Walter Munk

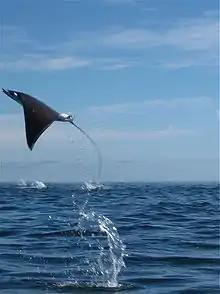
Munk's devil ray.

Two marine species have been named after Munk. One is "Sirsoe munki", a deep-sea worm. The other is "Mobula munkiana", also known as Munk's devil ray, a small relative of giant manta rays living in huge schools, and with a remarkable ability to leap far out of the water. A 2017 documentary, "Spirit of Discovery (Documentary)", follows Munk in an expedition with the discoverer, his former student Giuseppe Notarbartolo di Sciara, to Cabo Pulmo National Park in Baja Mexico, the place where the species was first found and described.